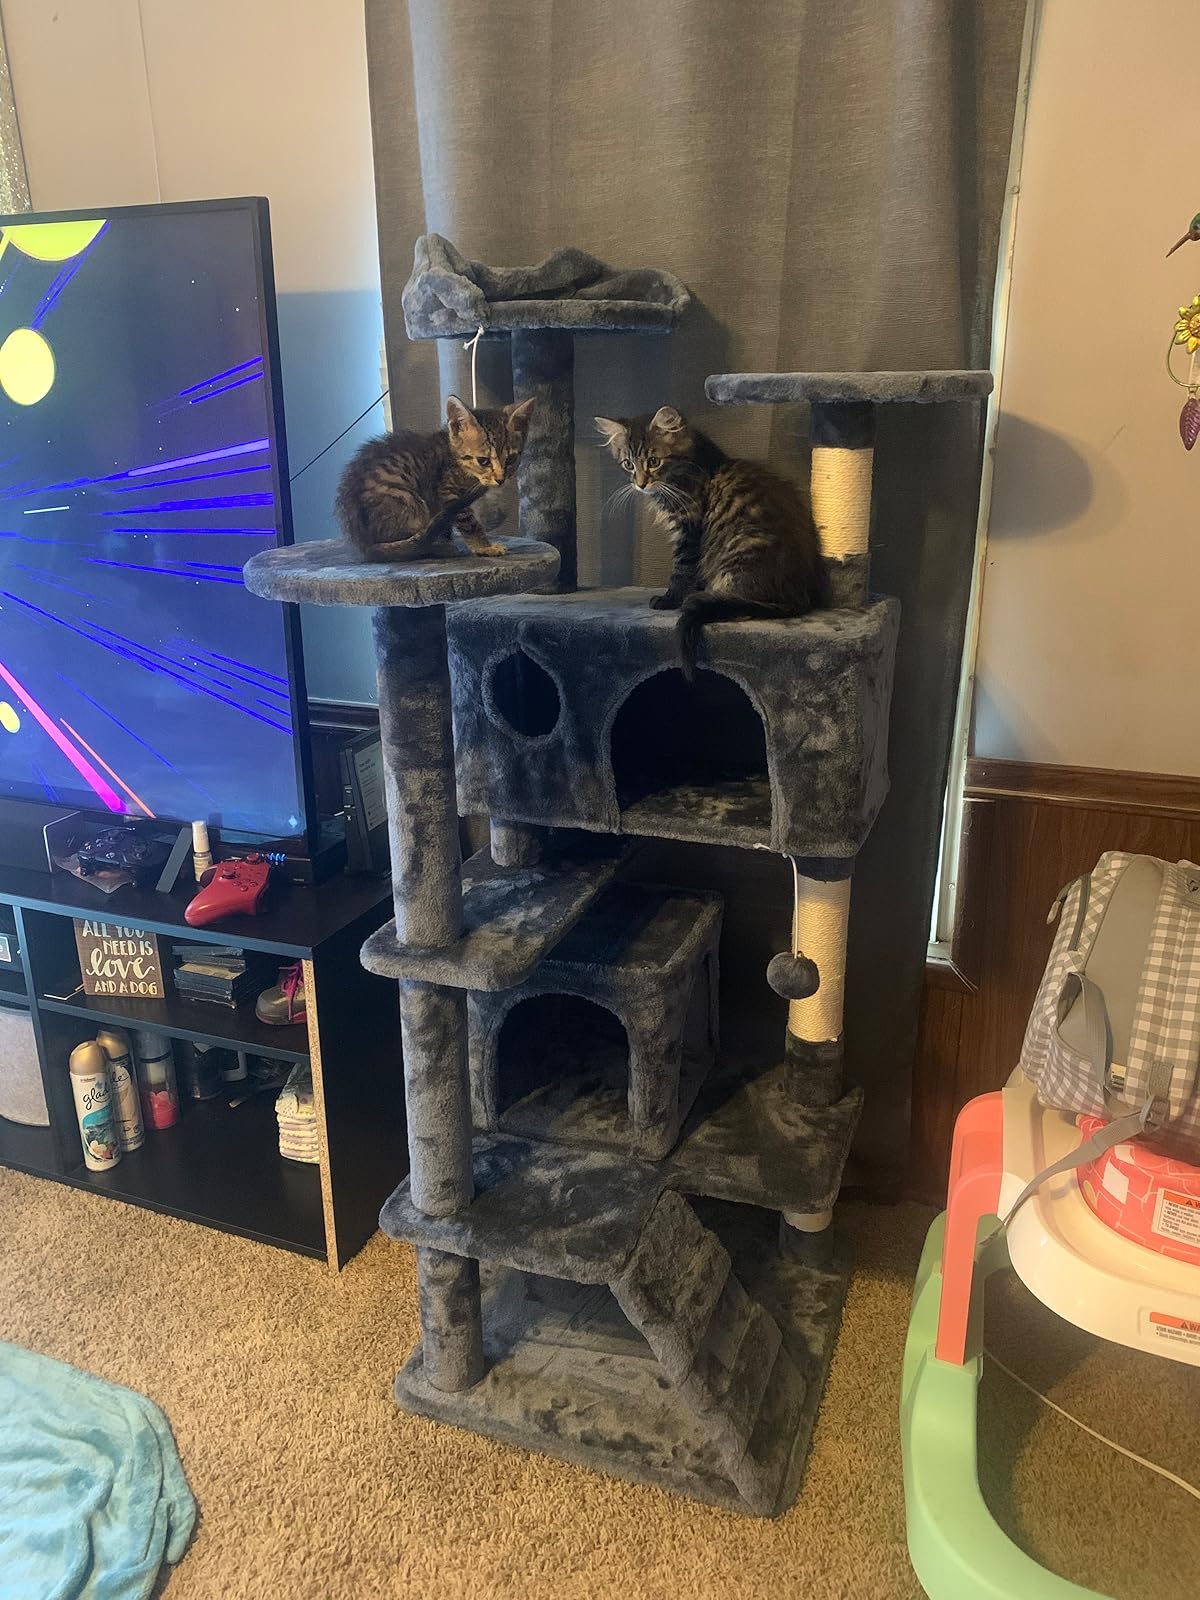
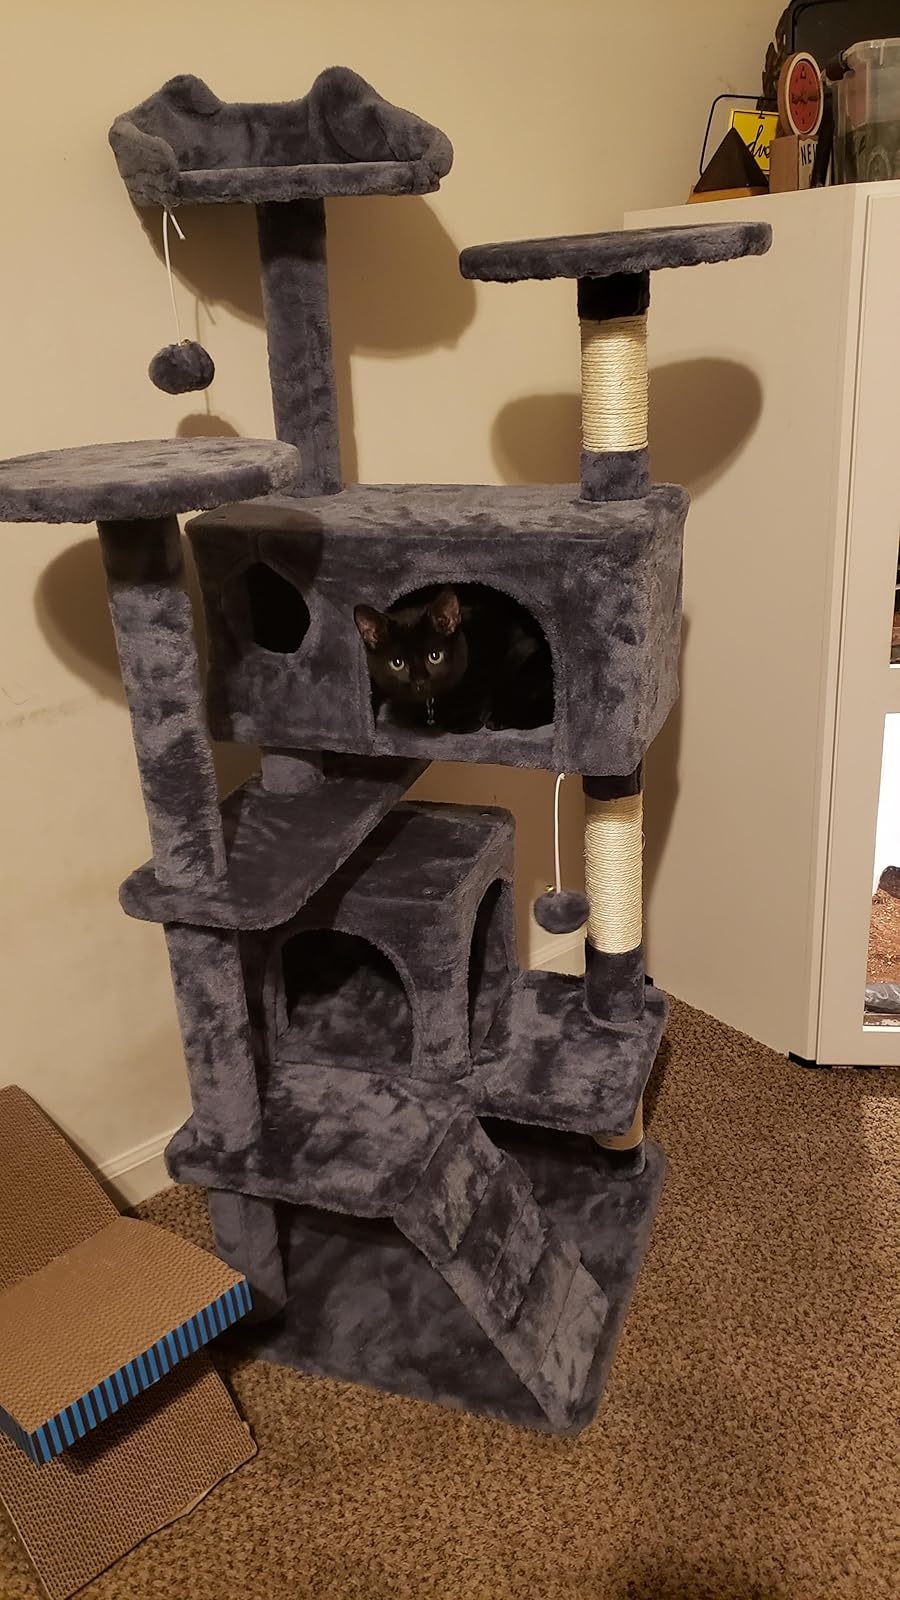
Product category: items_cat tree
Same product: yes